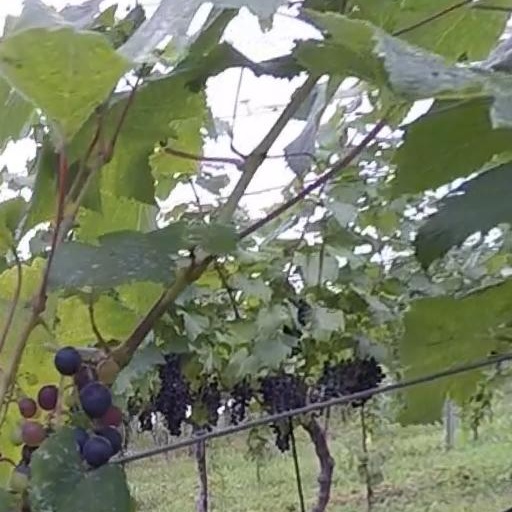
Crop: grape